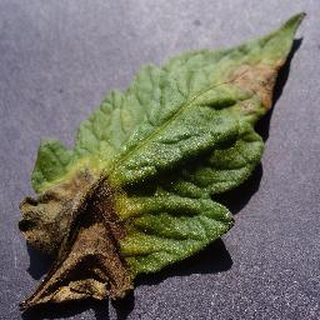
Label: tomato_late_blight